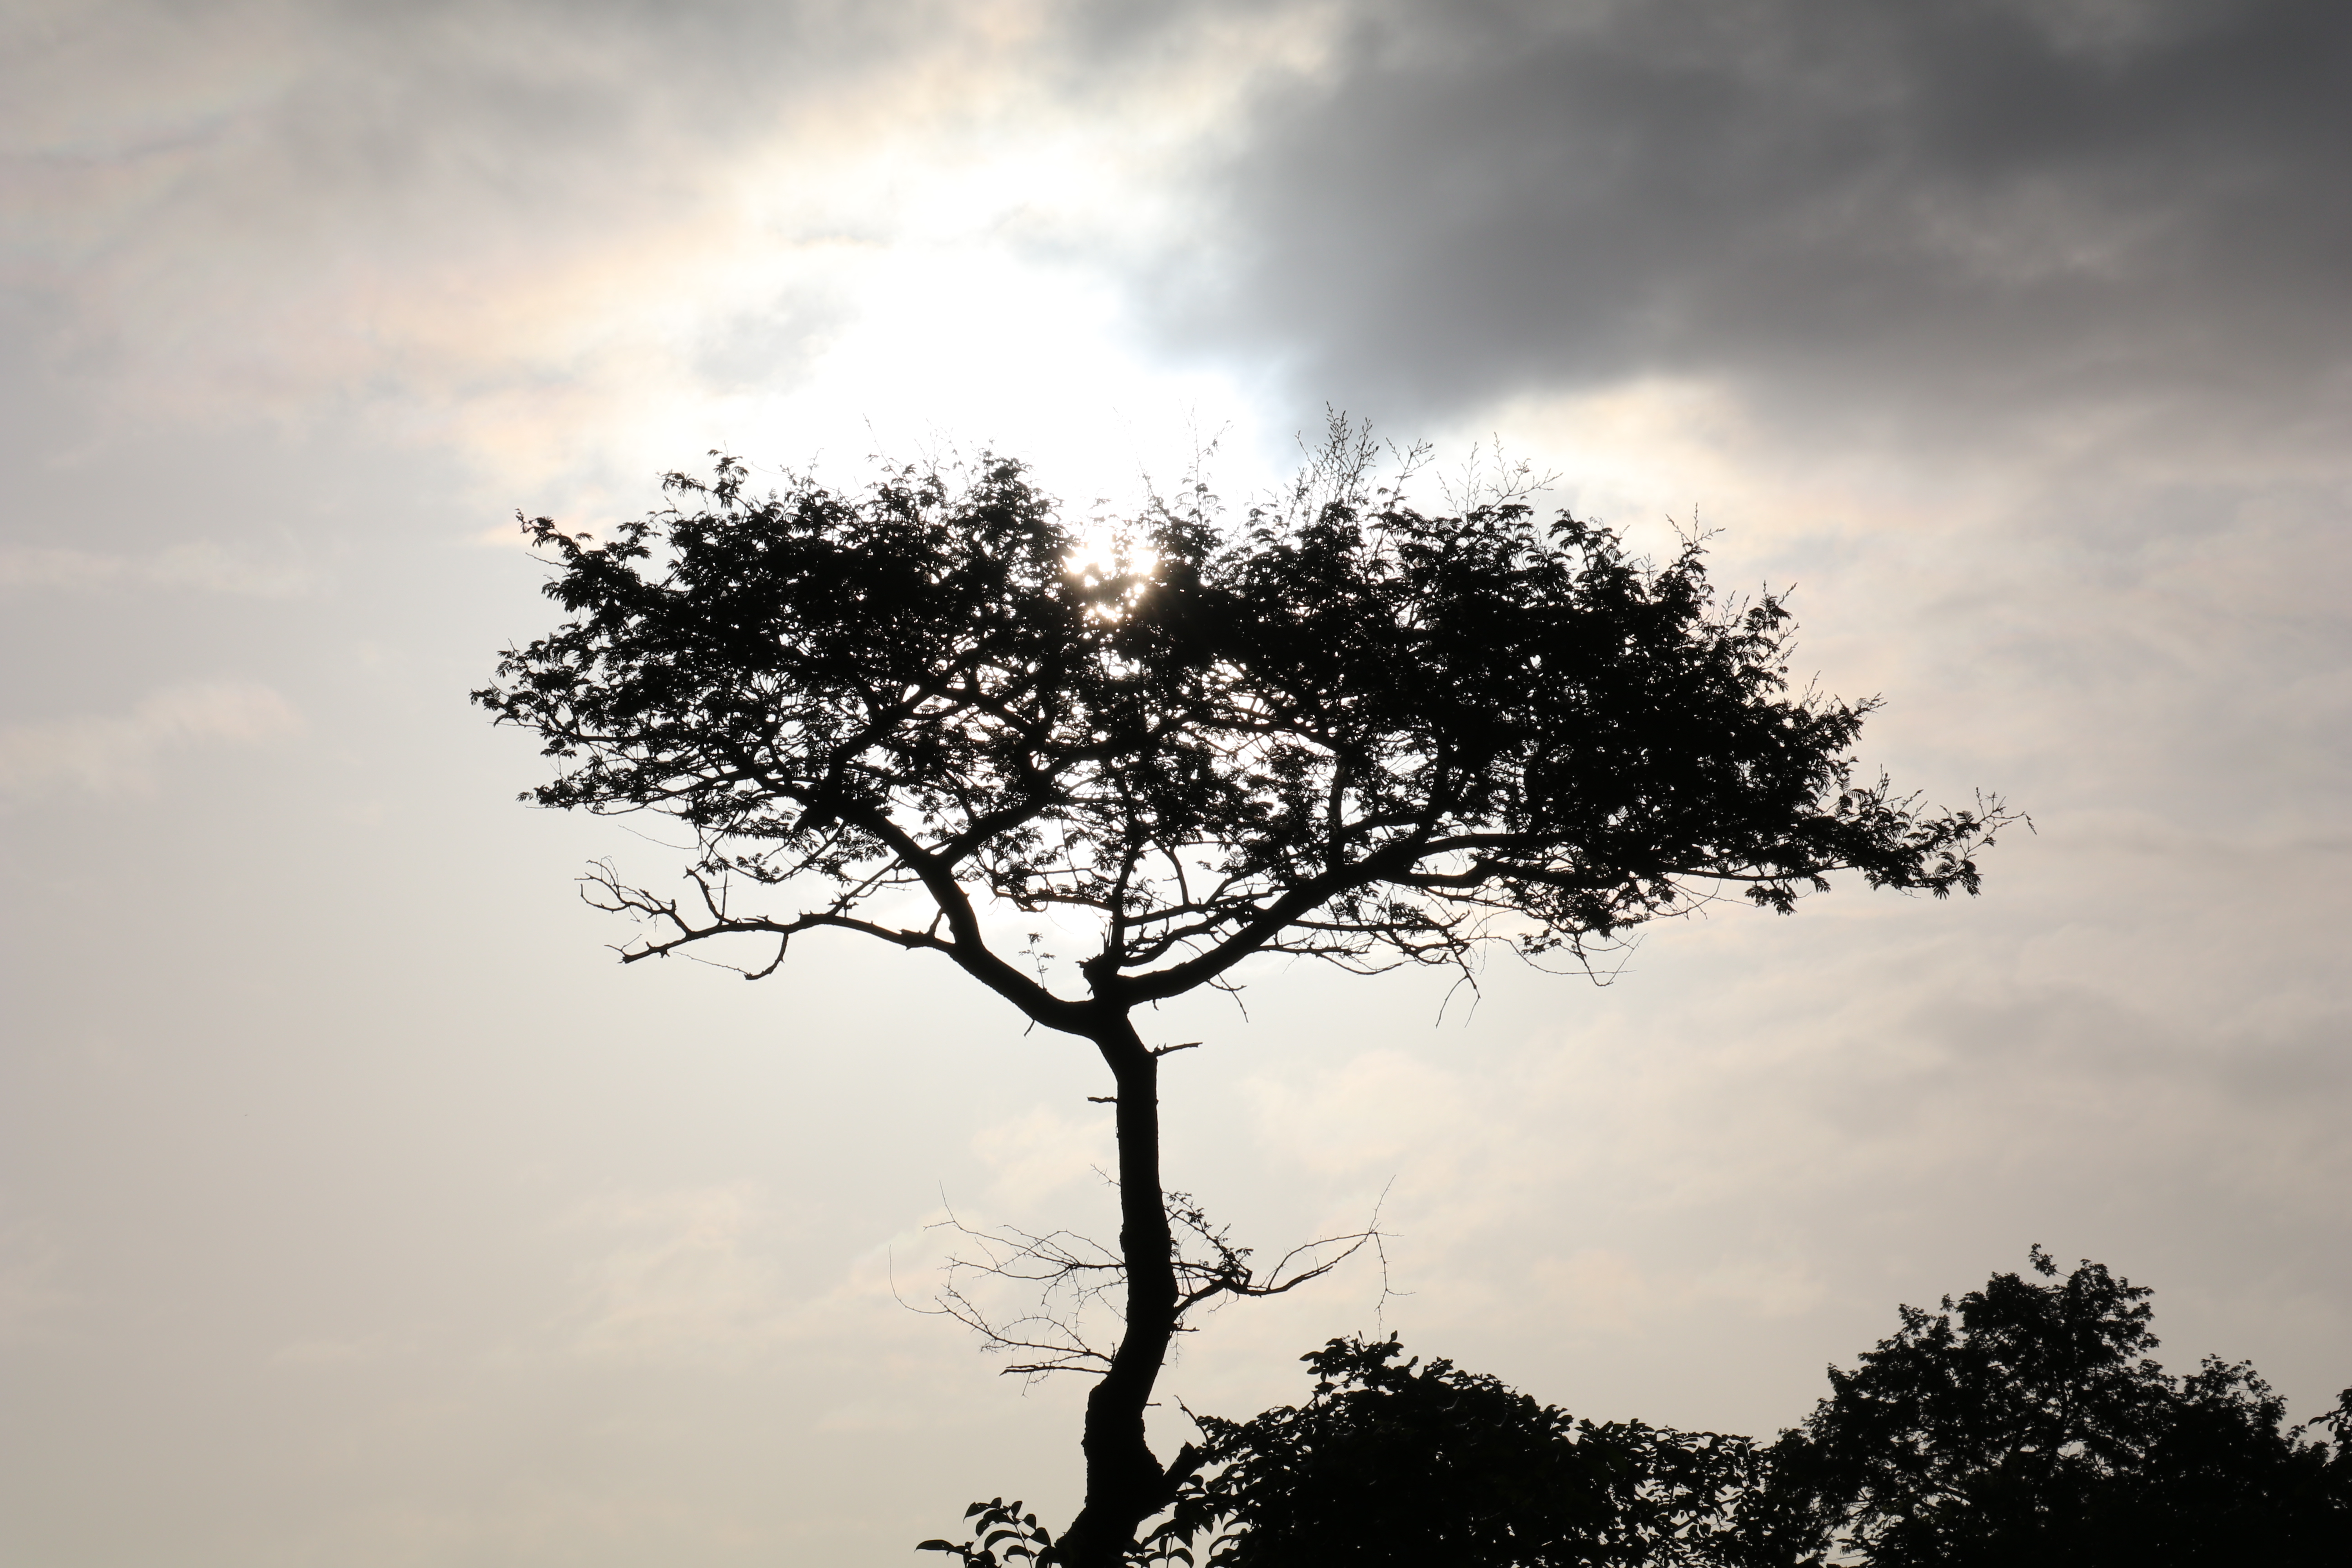
tree, sky, cloud, woody plant, branch, leaf, morning, silhouette, meteorological phenomenon, plant, black and white, sunlight, evening, stock photography, twig, computer wallpaper, landscape